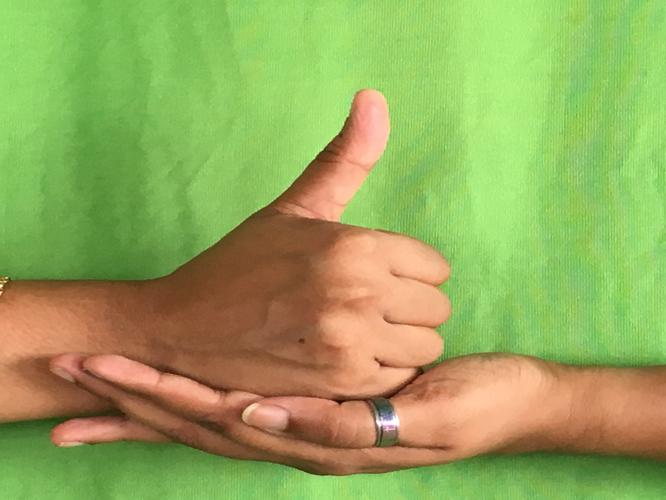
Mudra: Shivalinga
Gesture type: double_hand